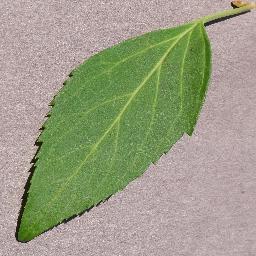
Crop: cherry
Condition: (including_sour)_healthy